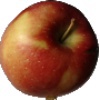
Label: braeburn_apple